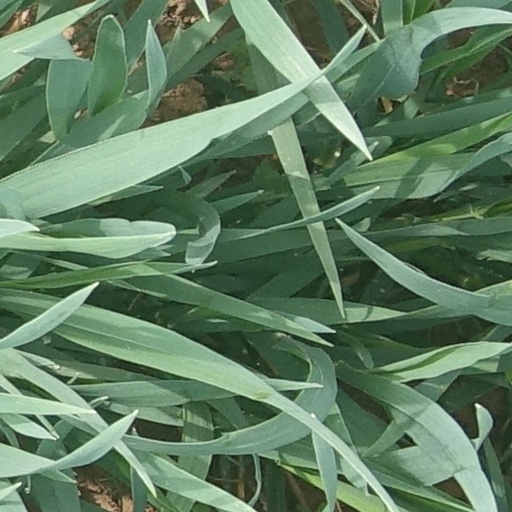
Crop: wheat